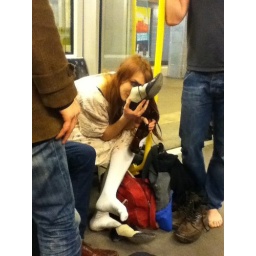
Manning sniffing at his own shoe and ready to sniff at everybody's shoes in the U-Bahn